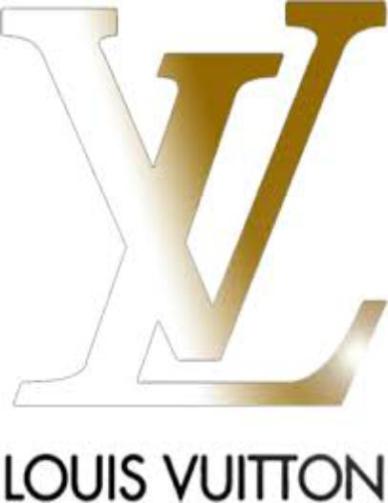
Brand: louis vuitton-2
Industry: Clothes